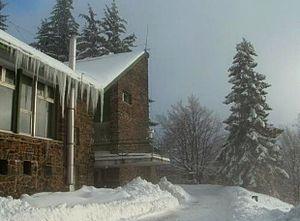
L'observatoire Piszkéstető est un observatoire astronomique situé dans les montagnes Mátra, en Hongrie, à environ 80 kilomètres au nord-ouest de la capitale Budapest. C'est une antenne de l'observatoire Konkoly, qui fut construit en 1958. Il est identifié par ses codes UAI 461 et 561 qui désignent respectivement l'université de Szeged et l'observatoire Konkoly. La planète mineure Piszkéstető est nommée d'après ce site d'observation, où elle fut découverte en 2002.